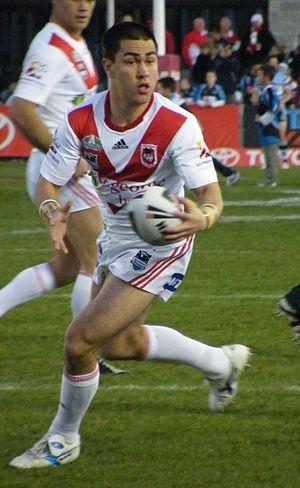
Jamie Soward, né le 13 novembre 1984 à Canberra, est un joueur de rugby à XIII australien évoluant au poste de demi d'ouverture ou de demi de mêlée dans les années 2000. Après des débuts professionnels en 2005 aux Sydney Roosters en National Rugby League, il rejoint au cours de la saison 2007 St. George Dragons. Il a également disputé deux matchs en équipe des aborigènes d'Australie en 2008 et a participé au City vs Country Origin en 2009. Lors de la saison 2009 de NRL, il est le deuxième meilleur scoreur derrière Hazem El Masri. En 2010, il remporte le titre de champion d'Australie.